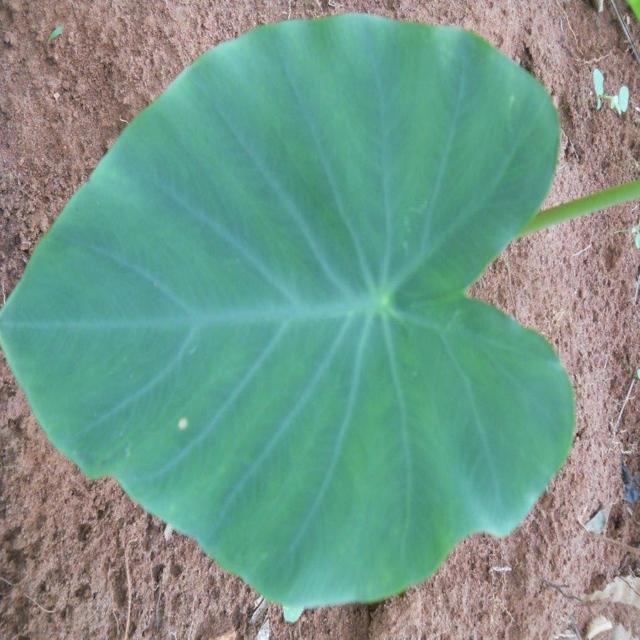
Label: Healthy